8th Wonderland

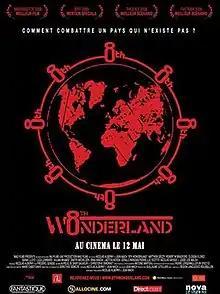
Film poster

It tells the story of the first virtual state a globally composed collective of hundreds of people founded on the Internet. They want to counteract the mere words of politics. Every week the citizens of the 8th Wonderland vote on the next actions, for example, the Vatican is decorated with condom machines, a Darwin Bible is printed in large numbers, an atomic deal between Russia and Iran is prevented by very deliberate mistranslation and football professionals worth millions are sold in a Chinese sweatshop shipped to the handmade mass shoe production.